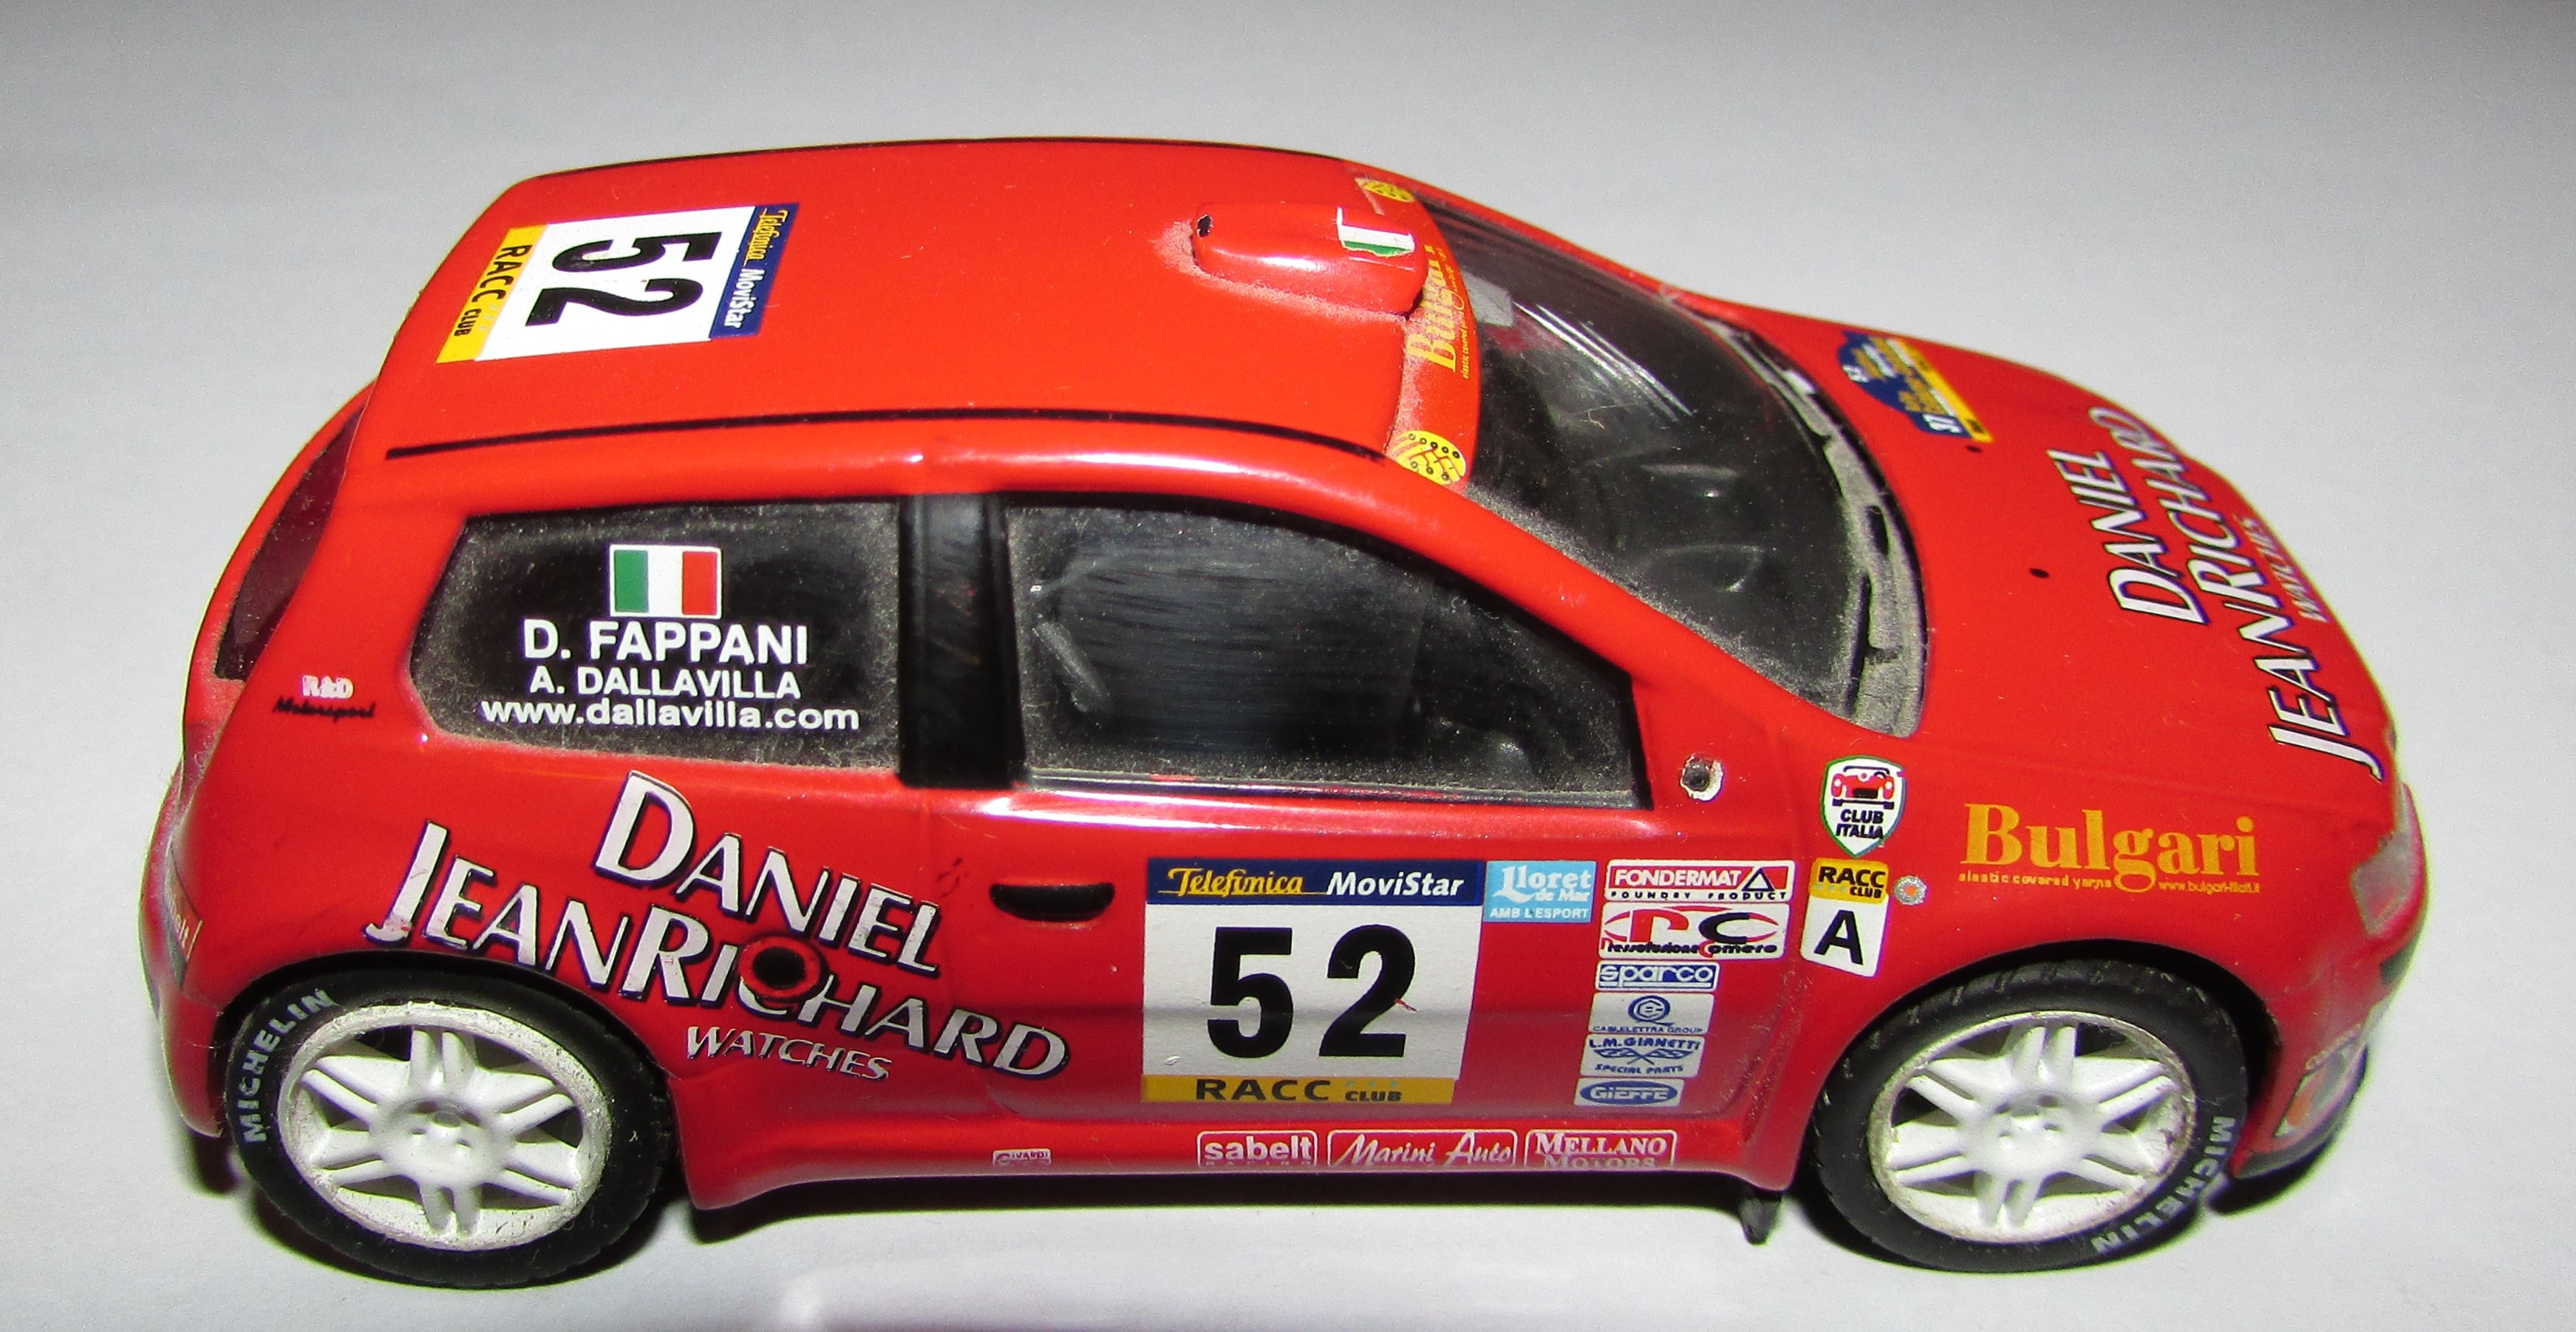
car, vehicle, bumper, race car, racing, rally, wrc, city car, model car, land vehicle, auto racing, automobile make, automotive exterior, compact car, subcompact car, compact sport utility vehicle, rallycross, rallying, world rally car, supermini, fiat punto